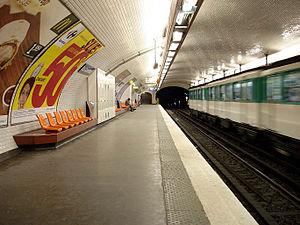
Station Rue Saint-Maur de la ligne 3 du métro de Paris, France.
Rue Saint-Maur est une station de la ligne 3 du métro de Paris, située dans le 11ᵉ arrondissement de Paris.